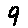
Label: 9